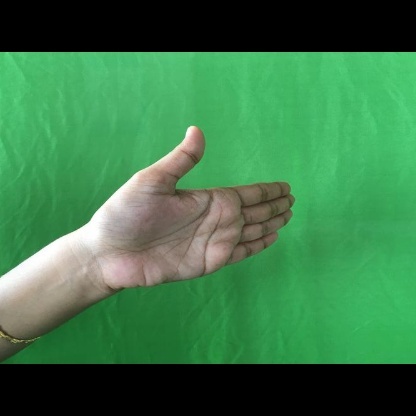
Mudra: Ardhachandran